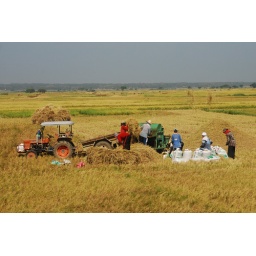
Shot this from the window of the bus somewhere in Pangasinan on a gloriously bright summer's day.